Home video game console

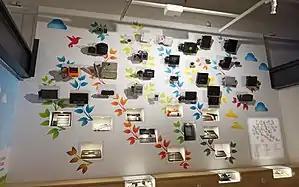
A collection of home video game consoles, arranged in chronological order from bottom to top, at The Finnish Museum of Games, Tampere

A home video game console is a video game console that is designed to be connected to a display device, such as a television, and an external power source as to play video games. While initial consoles were dedicated units with only a few games fixed into the electronic circuits of the system, most consoles since support the use of swappable game media, either through game cartridges, optical discs, or through digital distribution to internal storage.